Long March (rocket family)

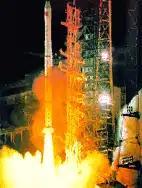
Long March 3A launch

After the U.S. Space Shuttle "Challenger" was destroyed in 1986, a growing commercial backlog gave China the chance to enter the international launch market. In September 1988, U.S. President Ronald Reagan agreed to allow U.S. satellites to be launched on Chinese rockets. Reagan's satellite export policy would continue to 1998, through Bush and Clinton administrations, with 20 or more approvals. AsiaSat 1, which had originally been launched by the Space Shuttle and retrieved by another Space Shuttle after a failure, was launched by a Long March 3 in 1990 as the first foreign payload on a Chinese rocket.